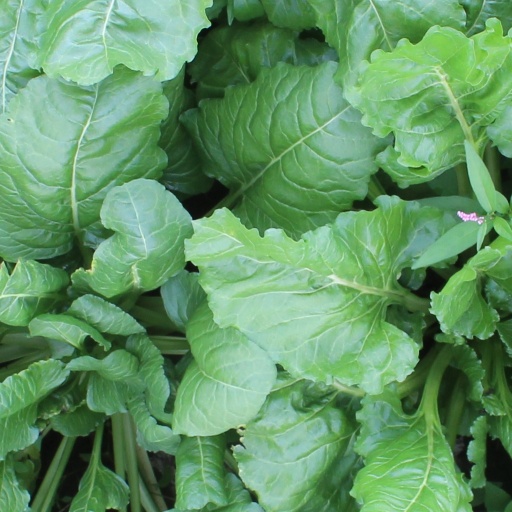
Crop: sugar beet